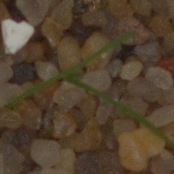
Label: loose_silkybent